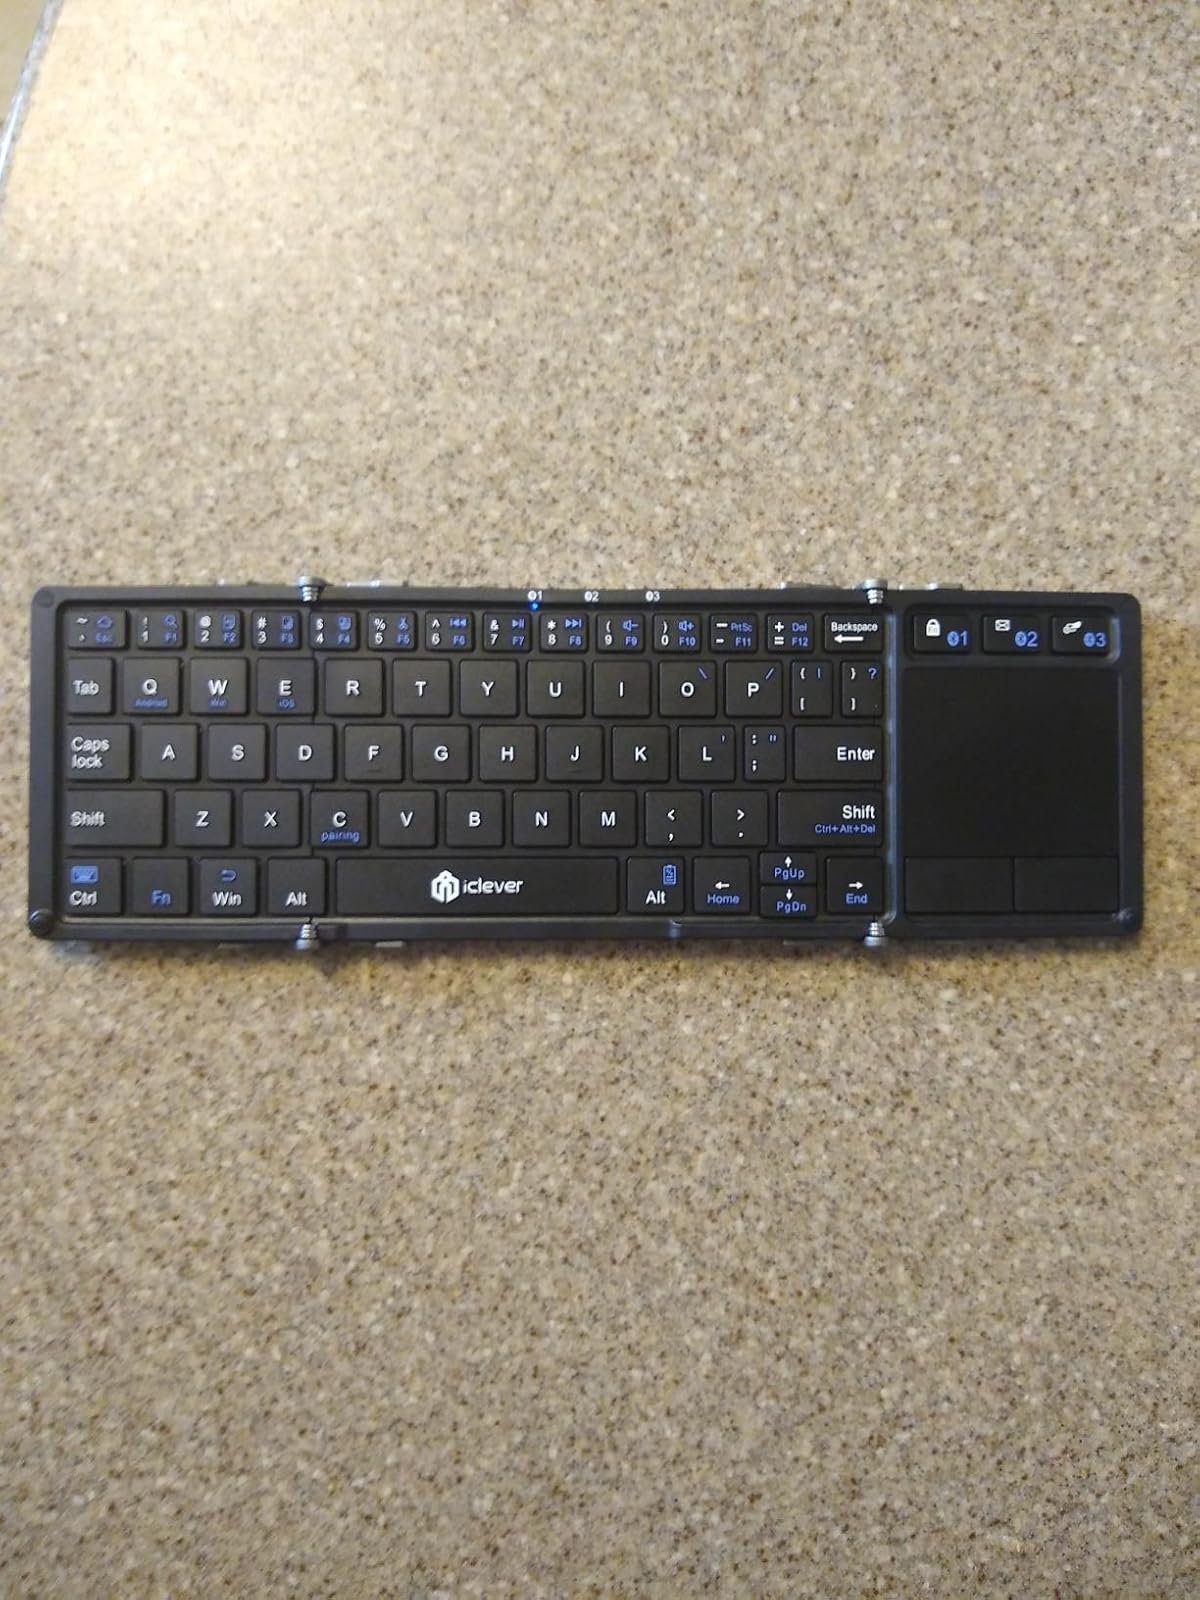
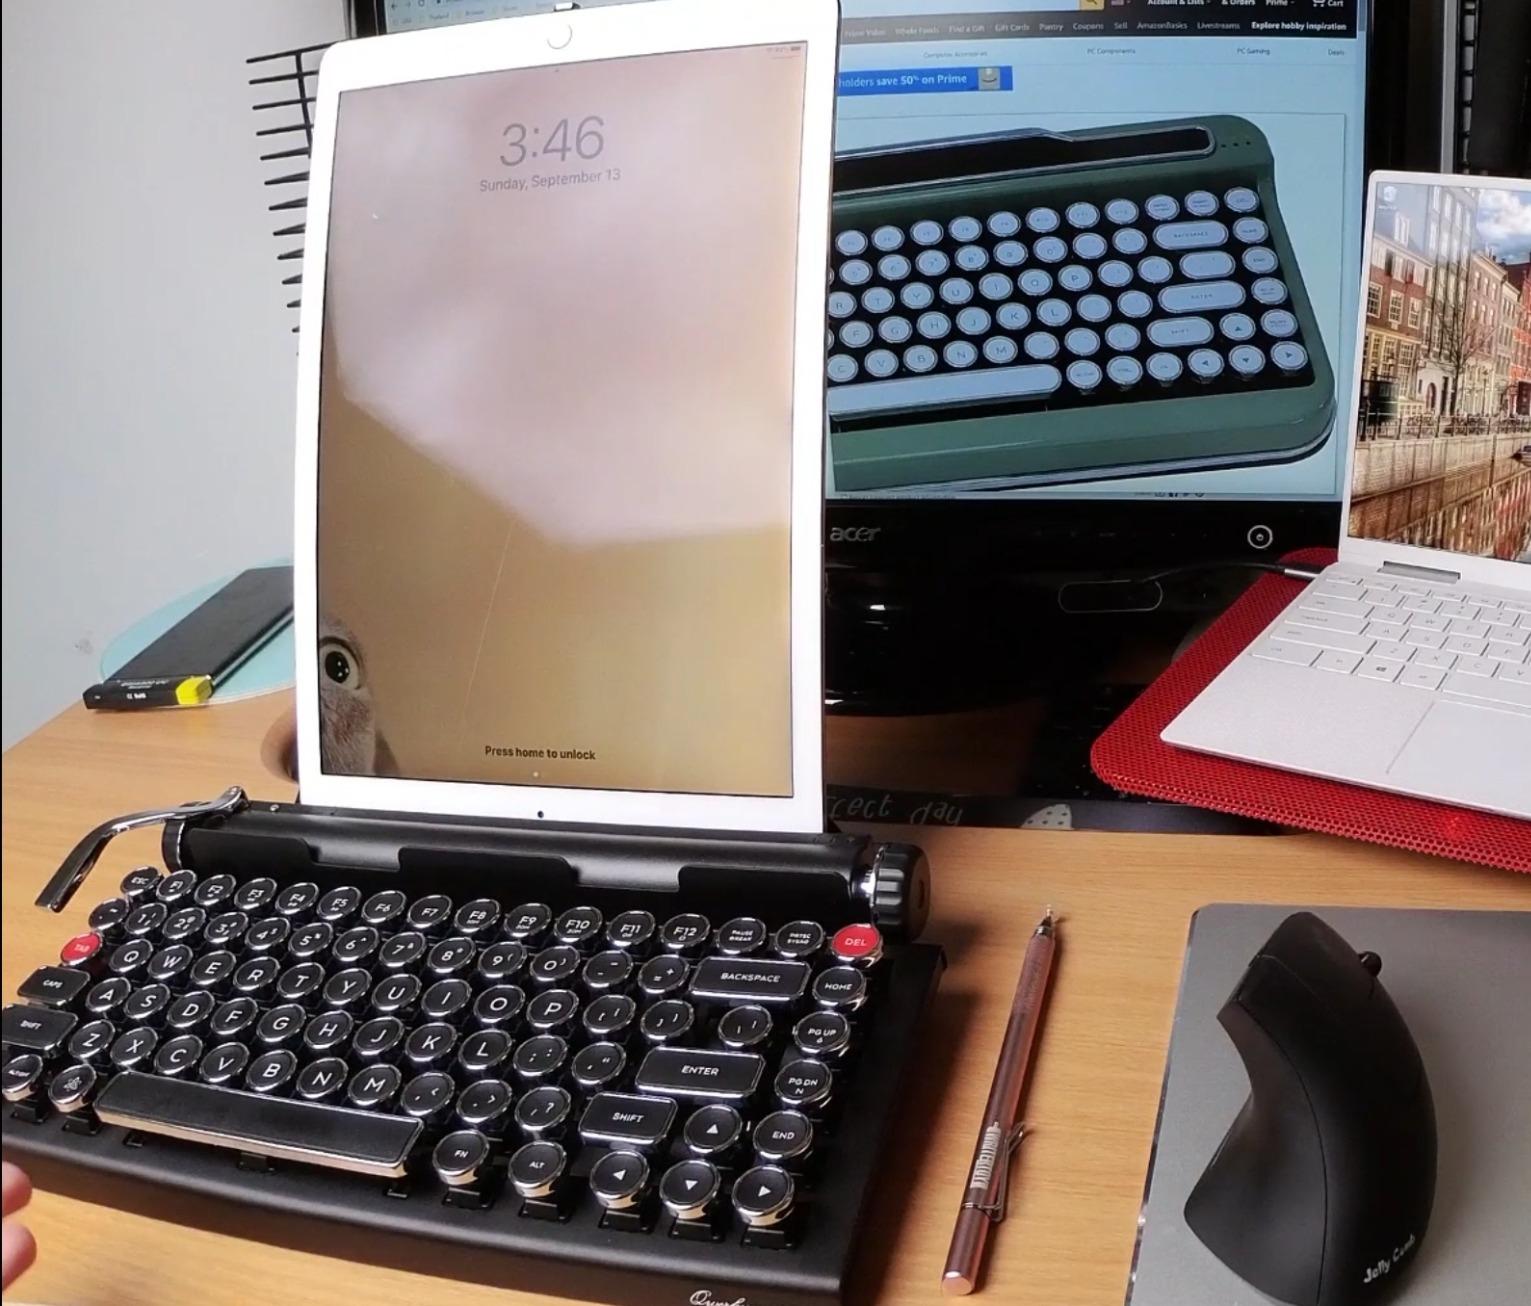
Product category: keyboard
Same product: no